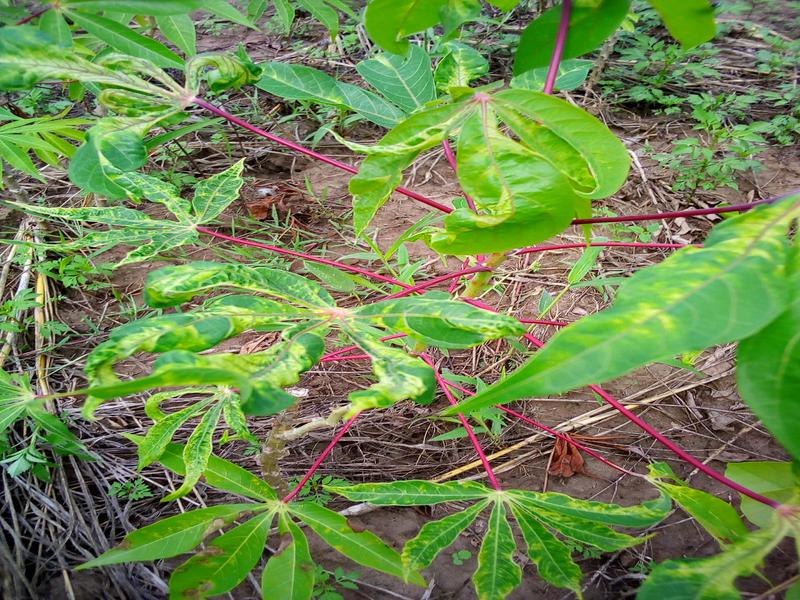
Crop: cassava
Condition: mosaic_disease